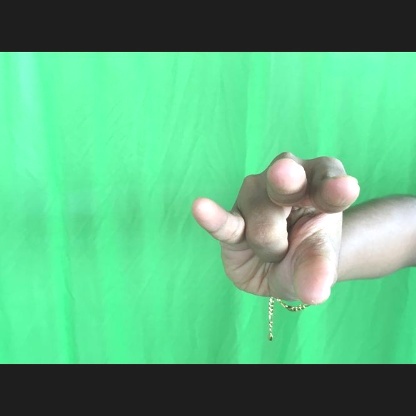
Mudra: Kangulam